Sintika Cove

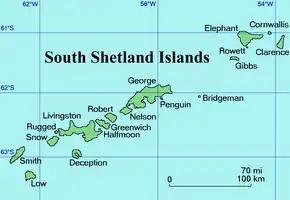
Location of Elephant Island in the South Shetland Islands

Sintika Cove (‘Zaliv Sintika’ \'za-liv 'sin-ti-ka\) is the 4 km wide cove indenting for 2.35 km the southeast coast of Elephant Island in the South Shetland Islands, Antarctica. It is entered north of Endurance Point and south of the end of Endurance Glacier, and surmounted by Mount Elder on the southwest. The feature was formed as a result of the retreat of Endurance Glacier in the first decade of 21st century.